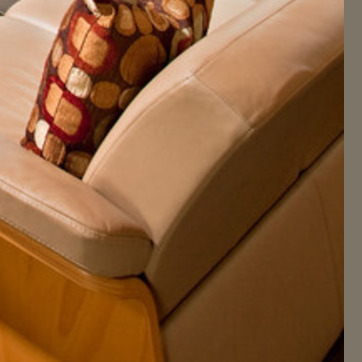
Material: leather